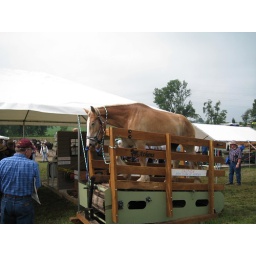
Washing machine ran by horse power at Horse Progress Days 2008